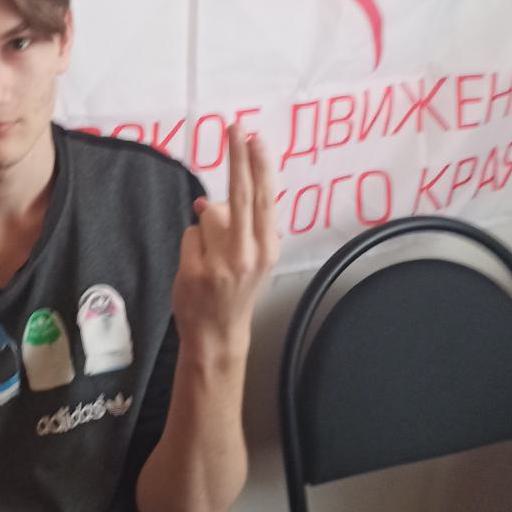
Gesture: two_up_inverted